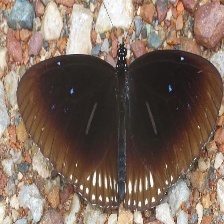
Species: BLUE SPOTTED CROW
Butterfly family (ImageNet category): monarch